Peter Graham (writer)

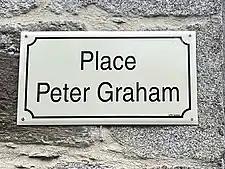
Photo by Simon Caulkin

In recent years, Graham wrote mainly for his culinary blog "Chez Gram": his articles expertly exploring the meaning of the words used in French cooking. His writing was acknowledged in 2019 with a prize for his article on stockfish awarded by the state-funded tourist agency, Atout France.